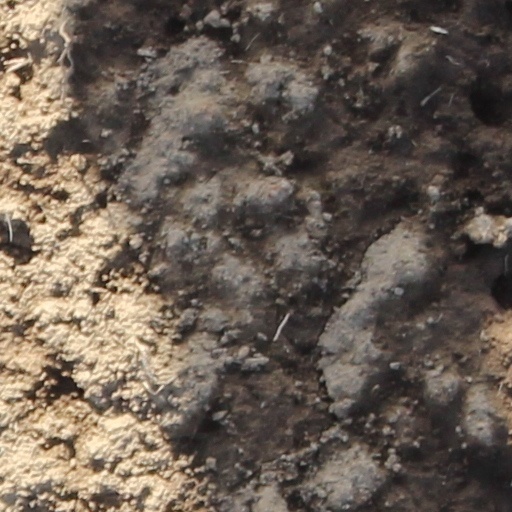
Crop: wheat